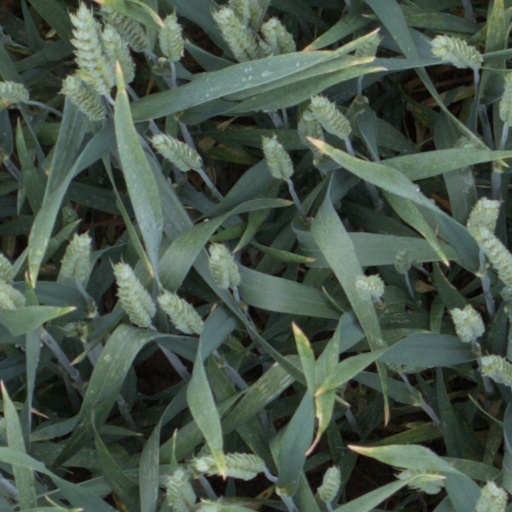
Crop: wheat